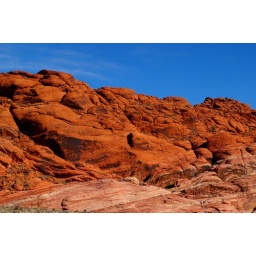
Vivid red sandstone rock about 17 miles outside of Las Vegas in Red Rock Canyon State Park.